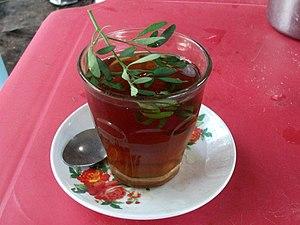
Rue (Ruta graveolens) dans une tasse de thé en Éthiopie
La Rue officinale ou Rue des jardins ou Rue fétide est une espèce de sous-arbrisseaux de la famille des Rutacées, cultivée pour ses feuilles utilisées pour leurs qualités aromatiques et médicinales.